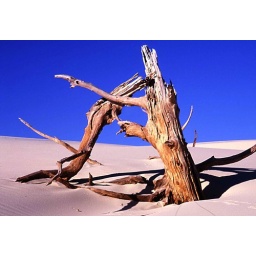
This tree stump becomes exposed by the shifting sands of the Moreton Island sand blow- the Big Desert.